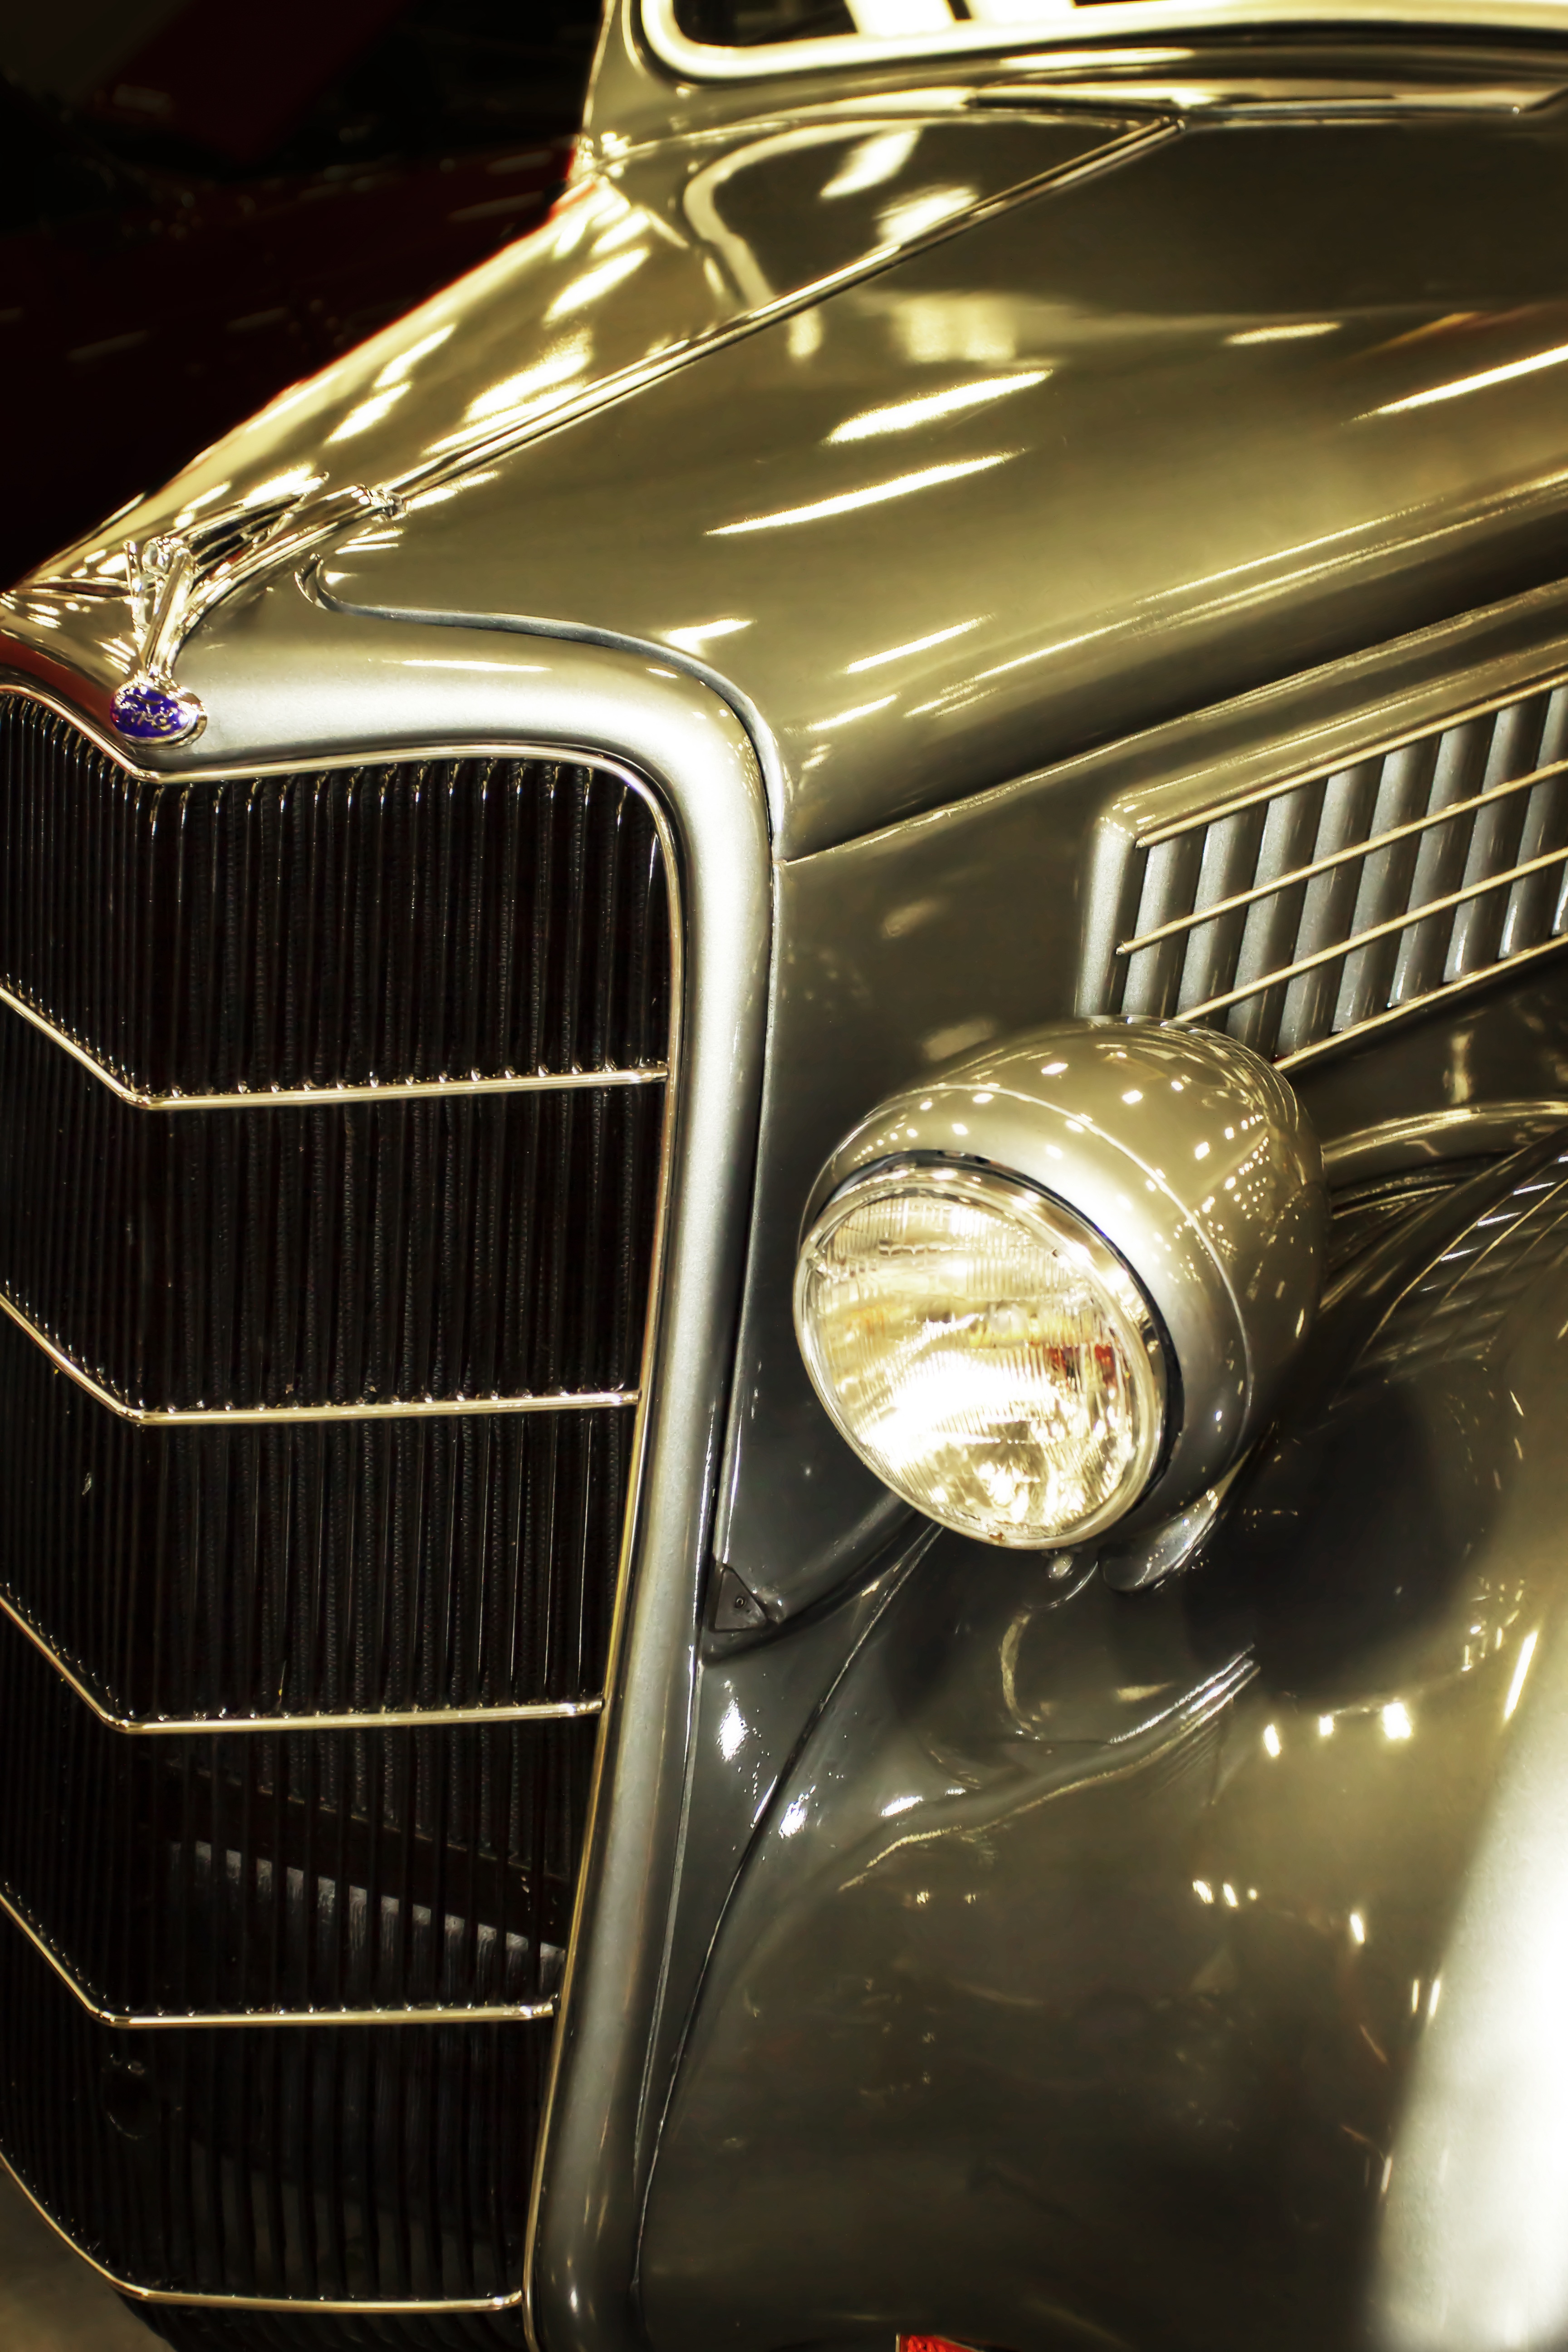
car, wheel, vehicle, headlight, grille, grill, motor vehicle, vintage car, hood, bumper, fender, sedan, classic, antique car, auto show, land vehicle, automobile make, automotive exterior, automotive design, luxury vehicle, performance car, champagne color, louvers